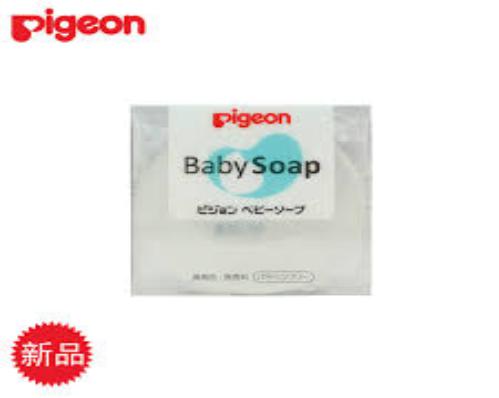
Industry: Necessities